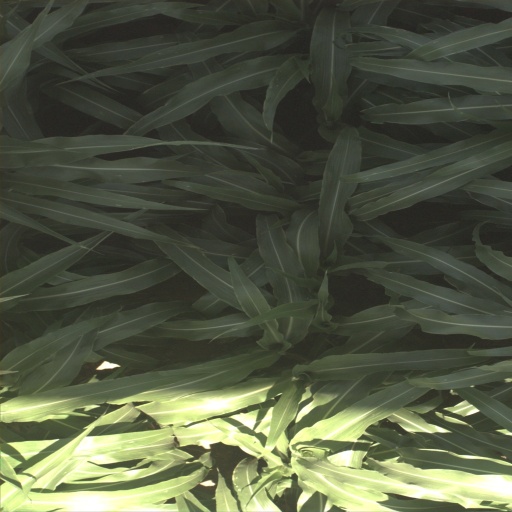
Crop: sorghum